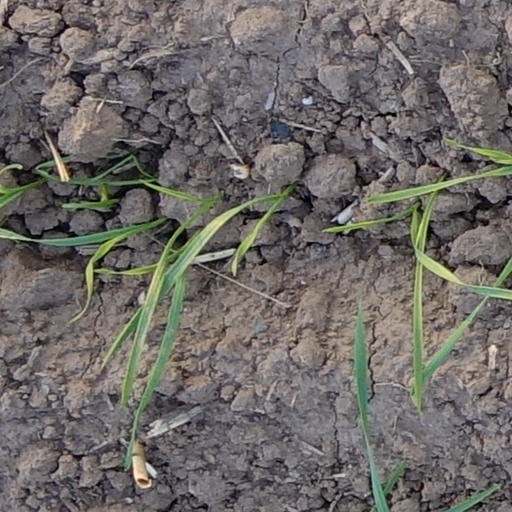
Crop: wheat